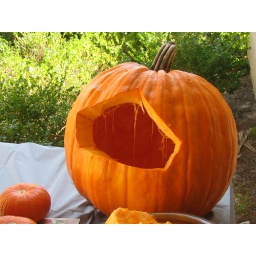
After scooping everything out and poking the pattern, I cut out the single large piece to make the window in the carriage door